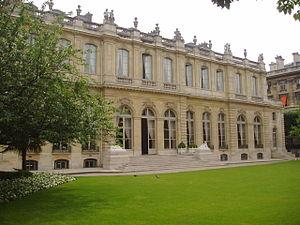
Hôtel de Lassay, coté jardin, Paris
L'hôtel de Lassay est un hôtel particulier situé rue de l'Université, dans le 7ᵉ arrondissement de Paris. Actuelle résidence du président de l’Assemblée nationale, il est mitoyen du palais Bourbon, siège de la Chambre basse du Parlement.